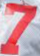
Number: 7